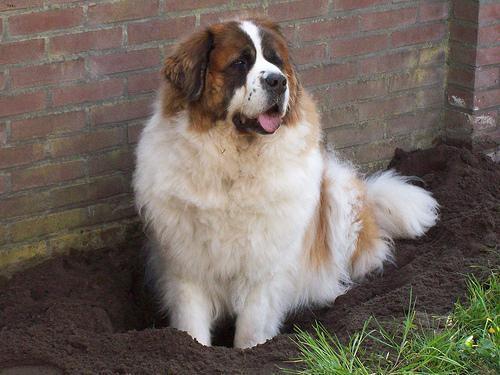
saint bernard